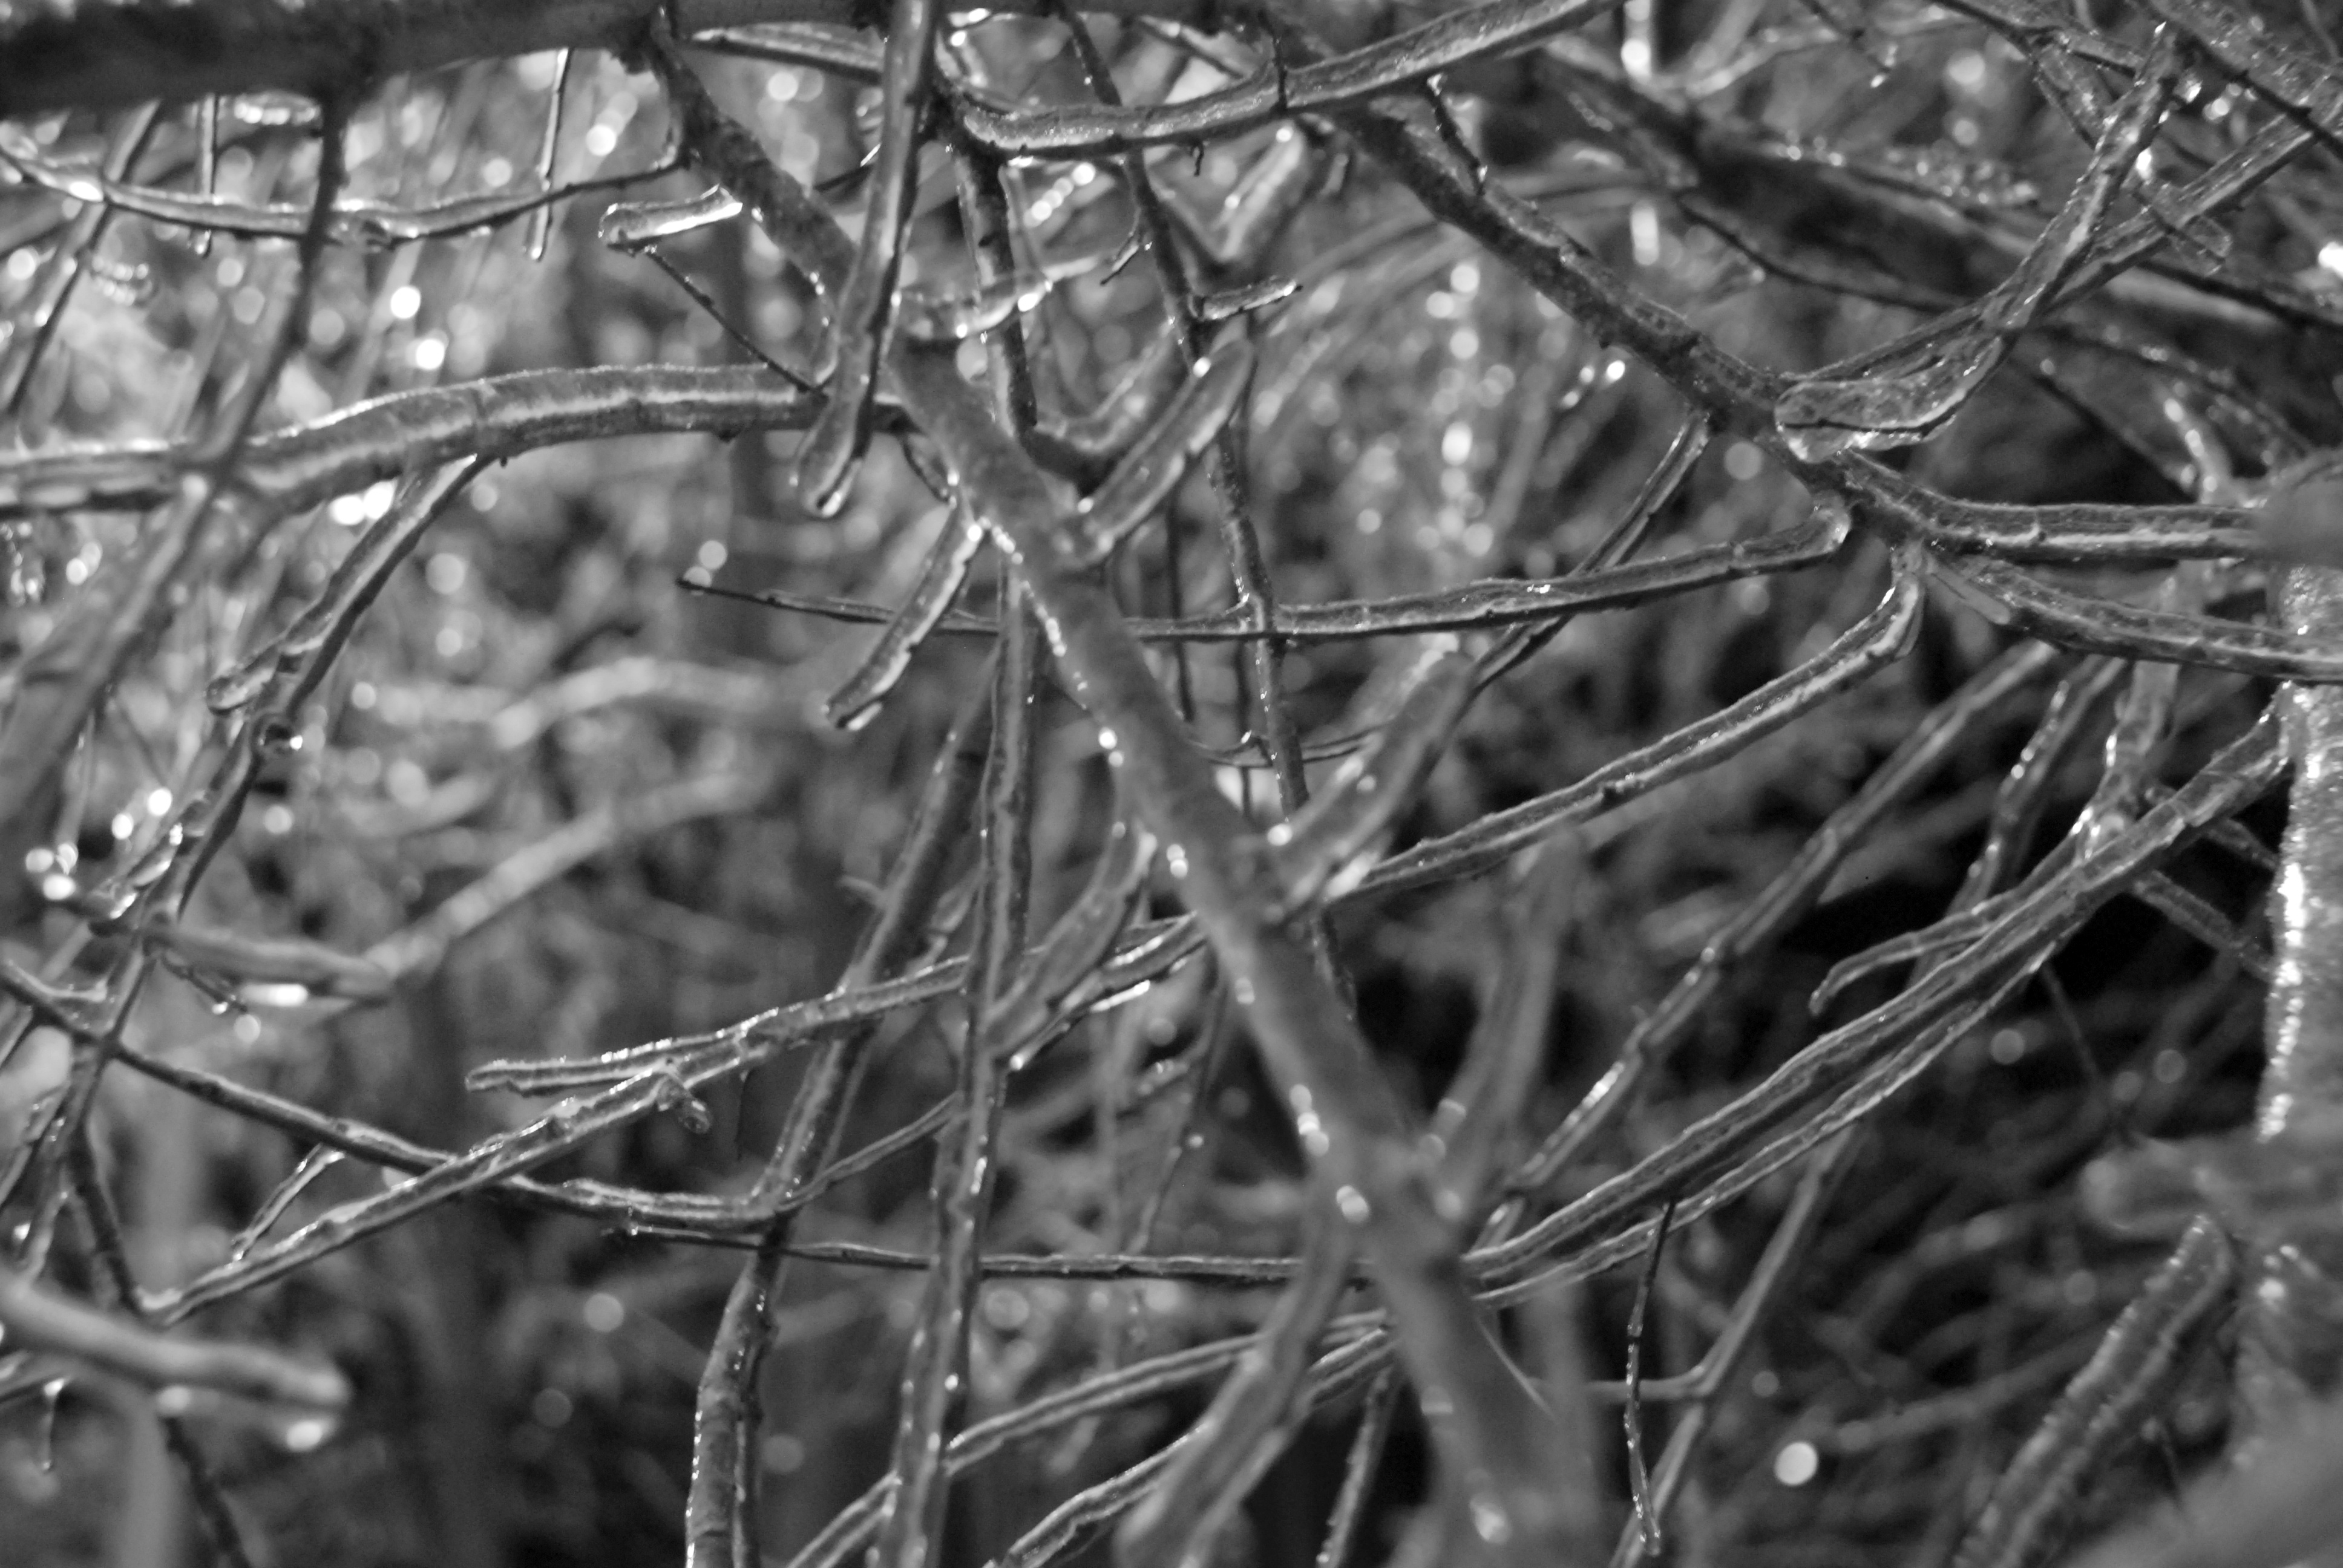
tree, nature, forest, grass, branch, snow, winter, black and white, plant, photography, leaf, frost, city, ice, nikon, monochrome, season, twig, close up, bw, blackandwhite, blackwhite, moscow, russia, d80, moskau, nikond80, moscou, freezing, macro photography, monochrome photography, plant stem, thorns spines and prickles